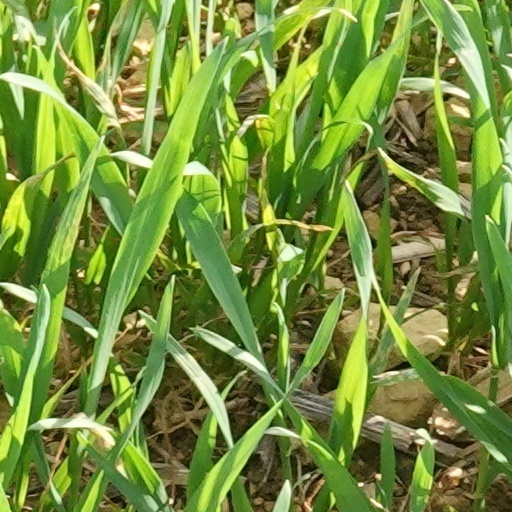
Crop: wheat